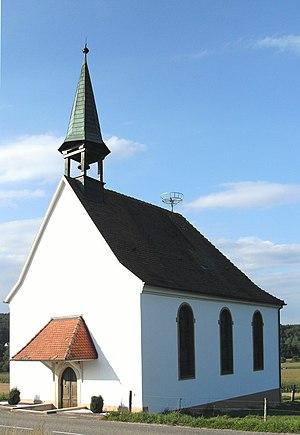
La chapelle de Mariabrunn à Raedersdorf
Raedersdorf [ʁɛdəʁsdɔʁf] est une commune française située dans le département du Haut-Rhin, en région Grand Est.